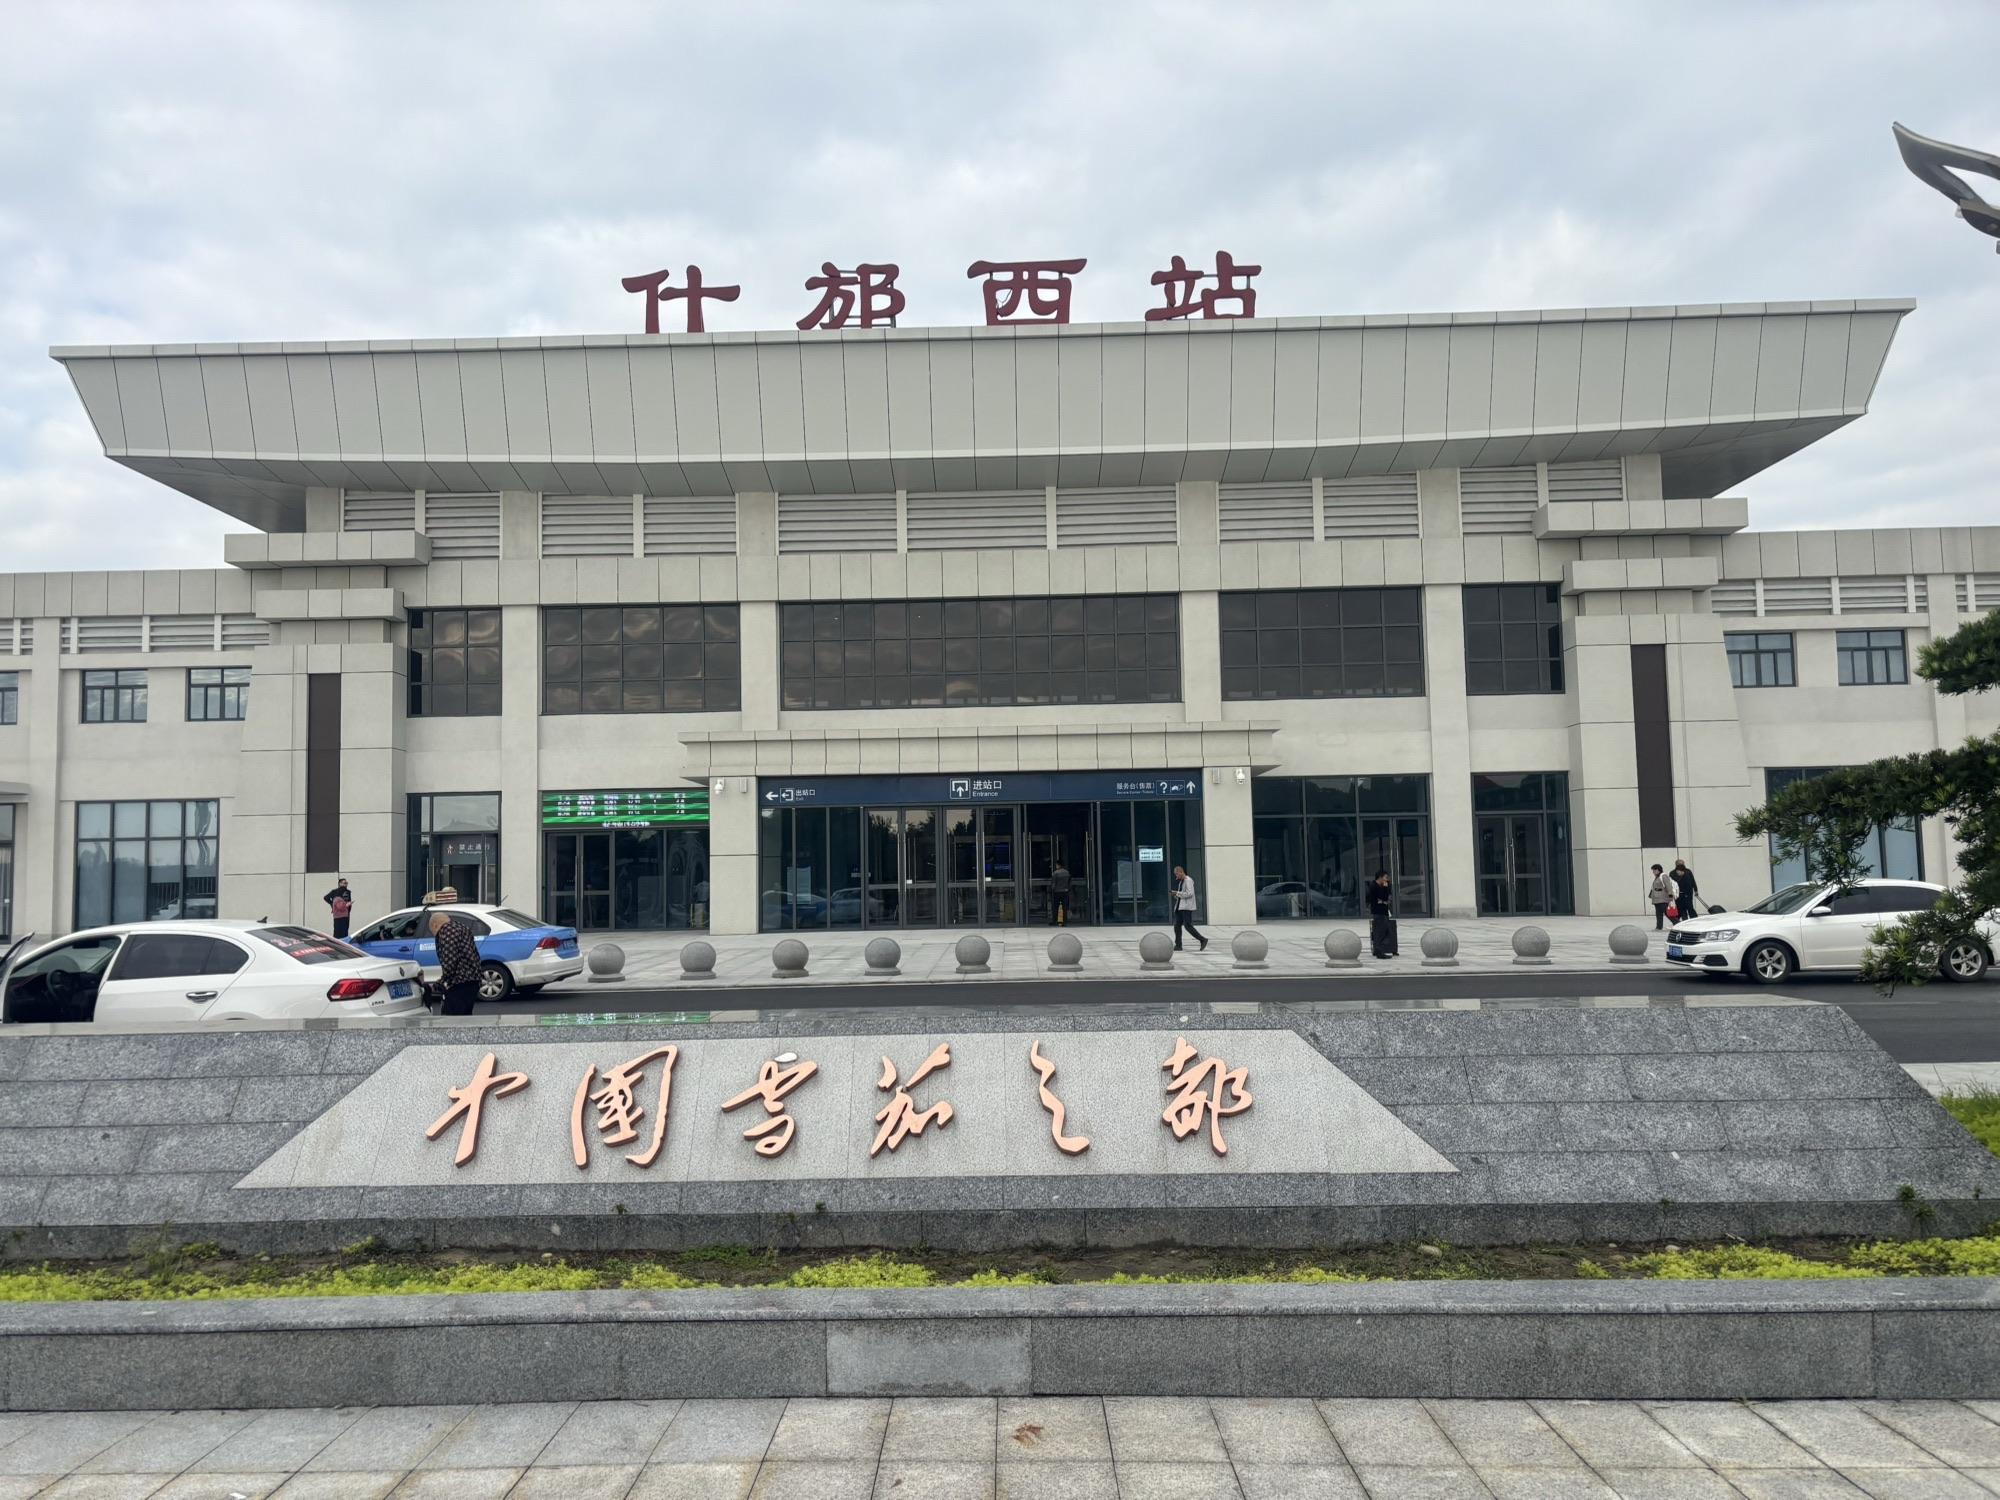
地标名称：什邡西站
所在城市：德阳市·什邡市